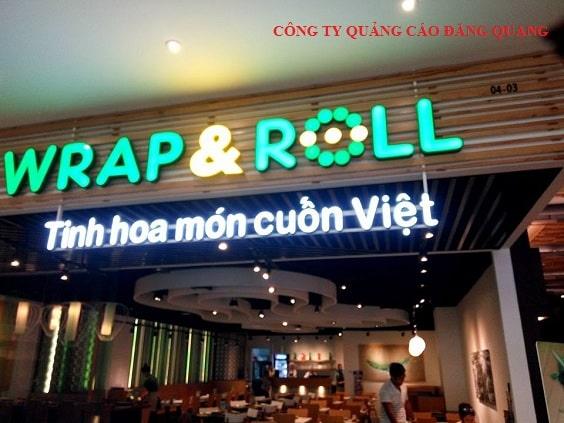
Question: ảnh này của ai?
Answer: của công ty quảng cáo đăng quang